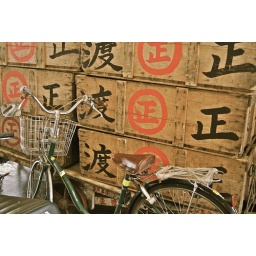
Bike in the fish market